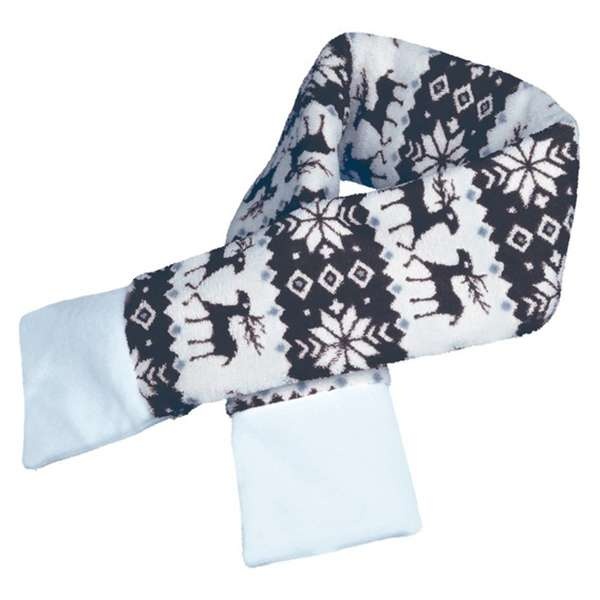
Trixie Xmas Fleeceschal - grau/weiß - S / 50 cm
Mit dem kuscheligen Schal aus Fleece kommt erst so richtige Weihnachtsstimmung auf. Und warm hält das modische Teil selbstverständlich auch! Mit tollem weihnachtlichem Rentiermuster in grau-weiß. Gesamtlänge: ca. 50 cm Größe S eignet sich auch für Katzen.
Brand: Trixie
Category: Animals & Pet Supplies > Pet Supplies > Pet Apparel > Pet Scarves